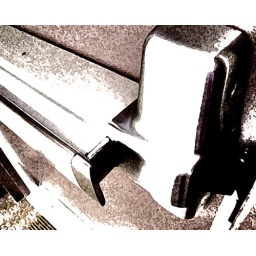
This is the version of a door in water paint color.